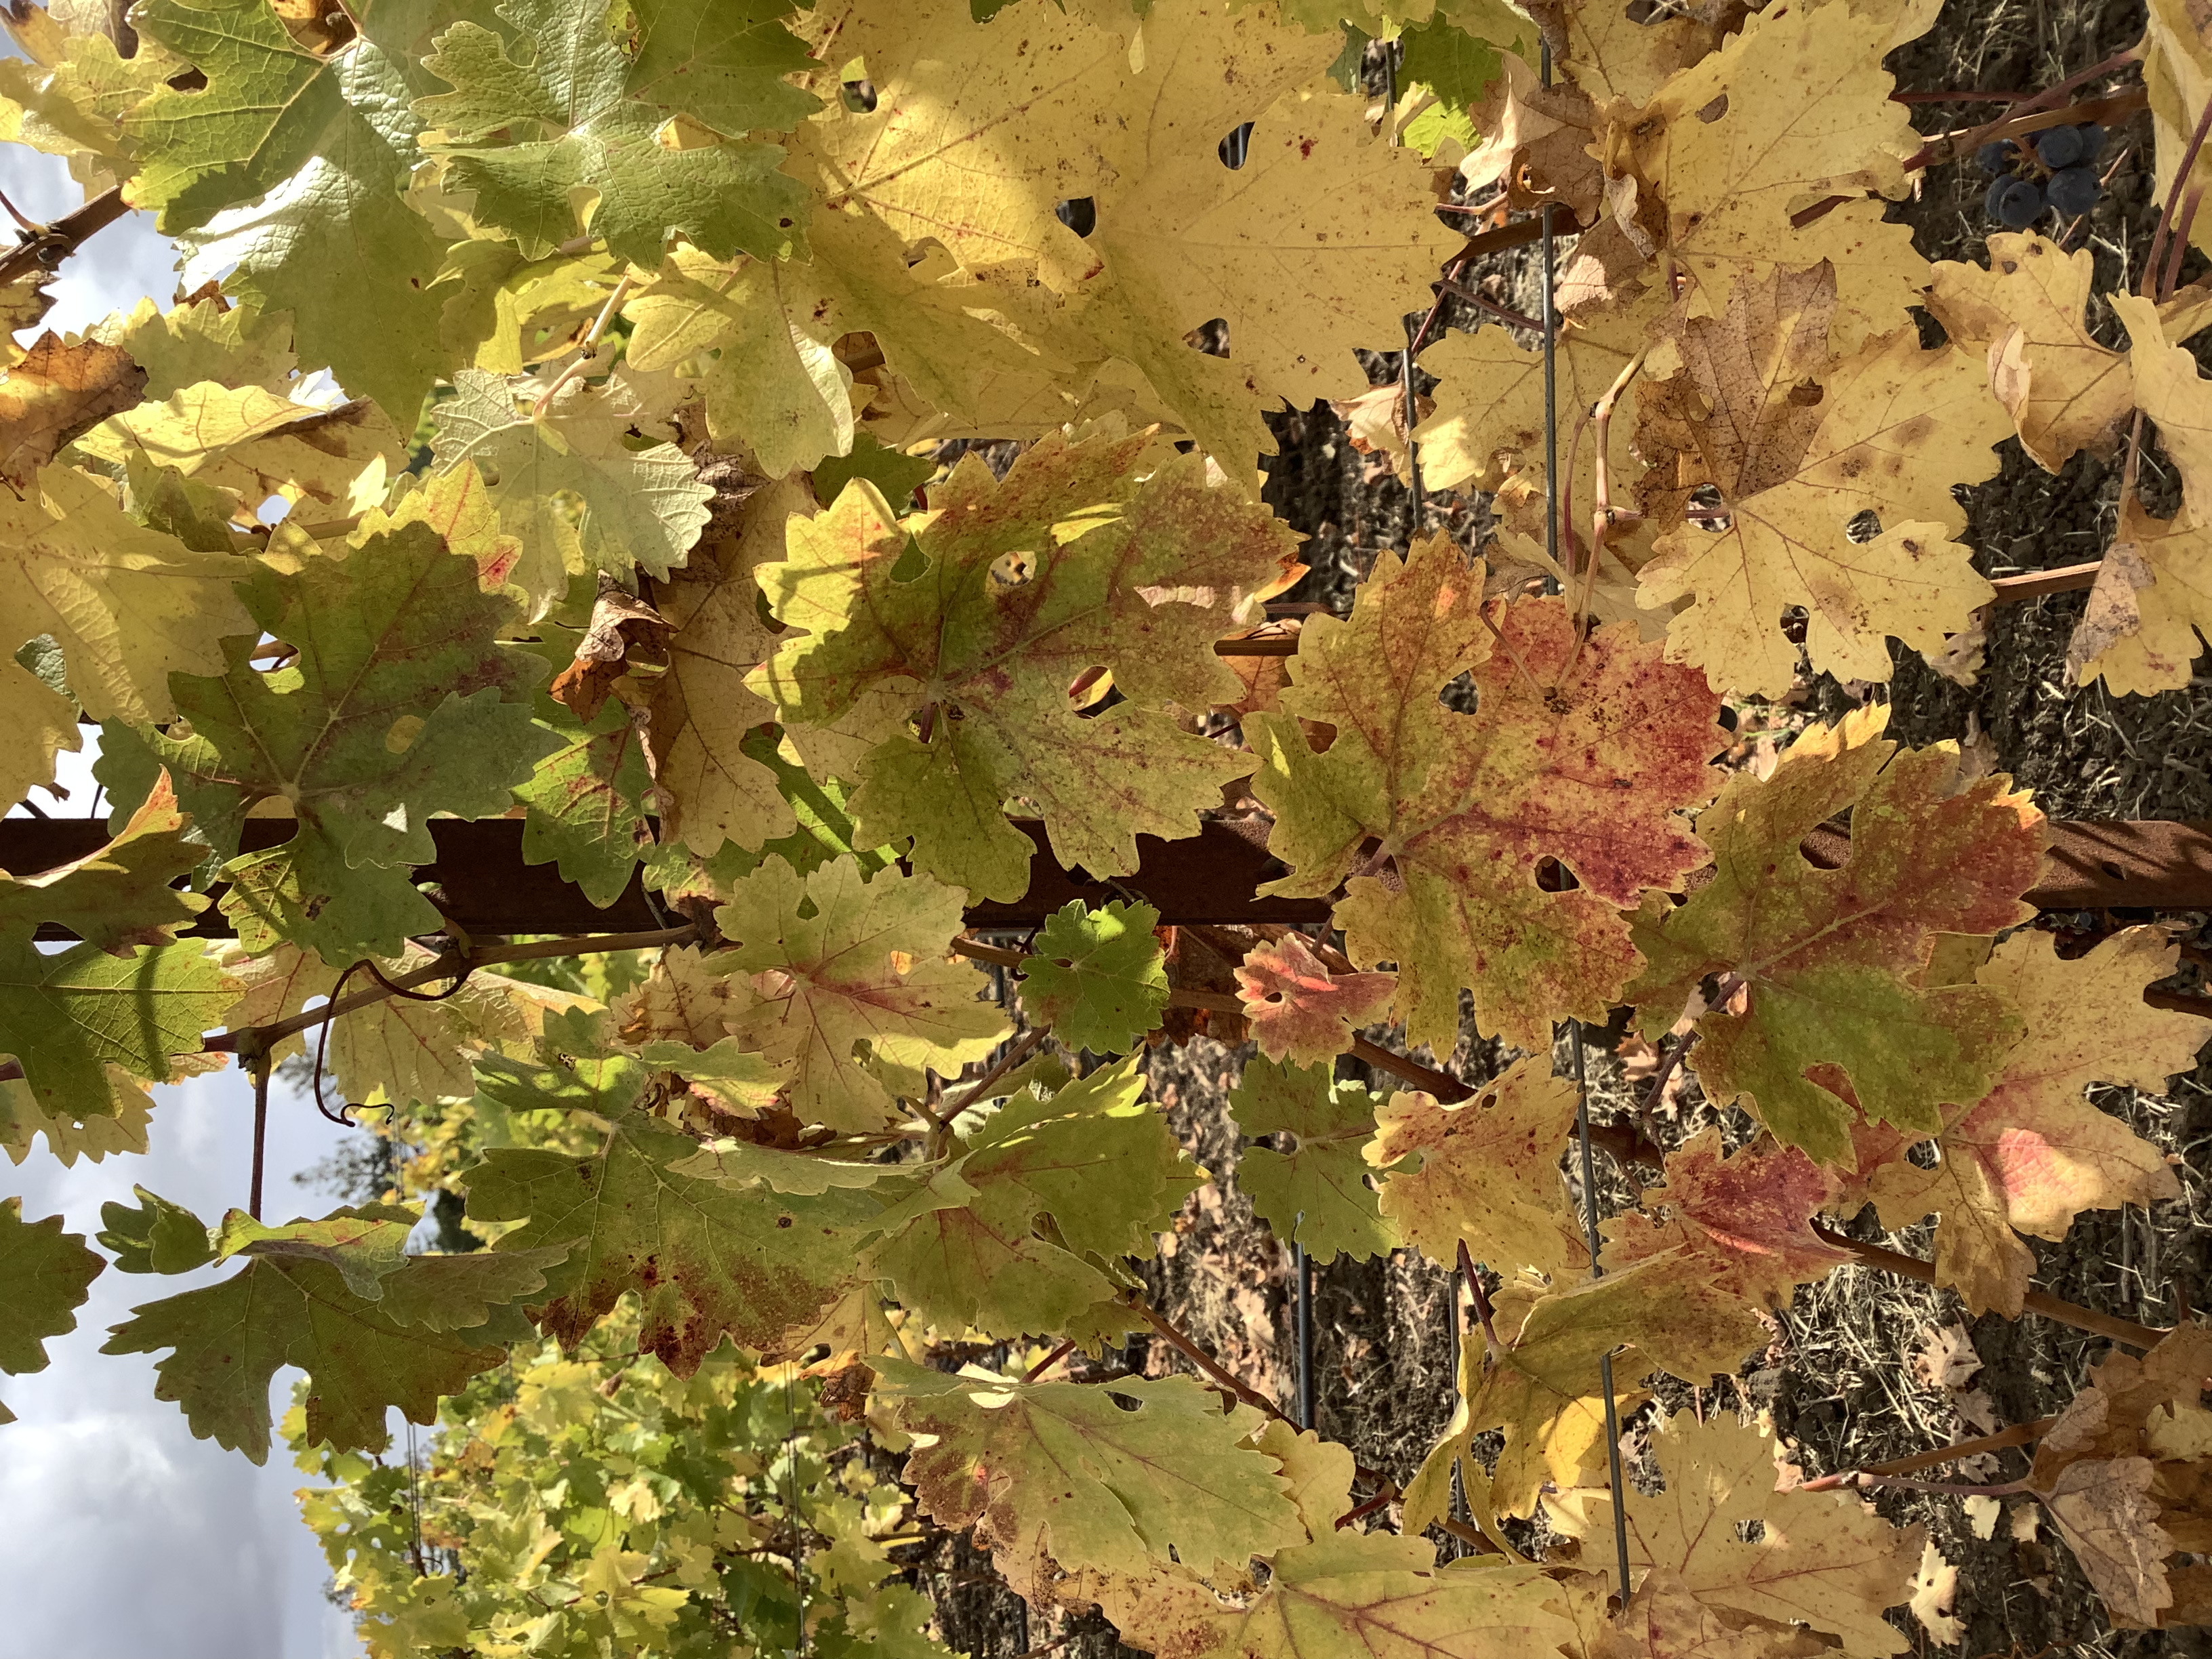
Label: Other Red